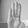
ASL letter: B